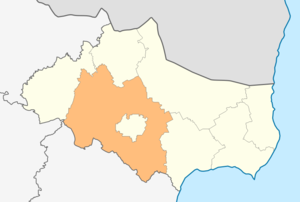
Dobritchka est une obchtina de l'oblast de Dobritch en Bulgarie.